Ron Larson

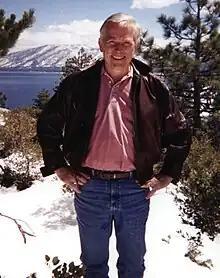

Roland "Ron" Edwin Larson (born October 31, 1941) is a professor of mathematics at Penn State Erie, The Behrend College, Pennsylvania. He is best known for being the author of a series of widely used mathematics textbooks ranging from middle school through the second year of college.